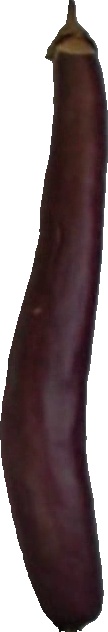
Label: eggplant_long_1